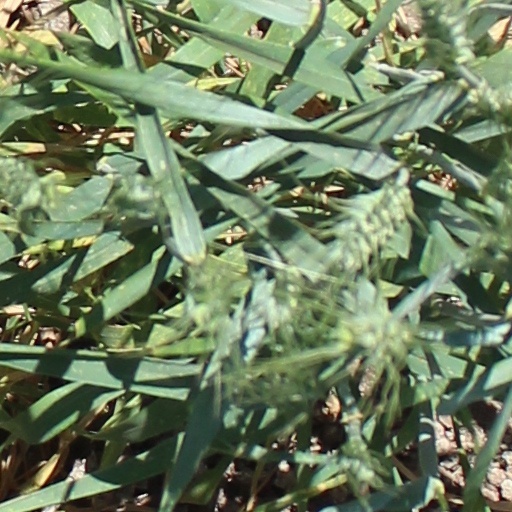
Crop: wheat